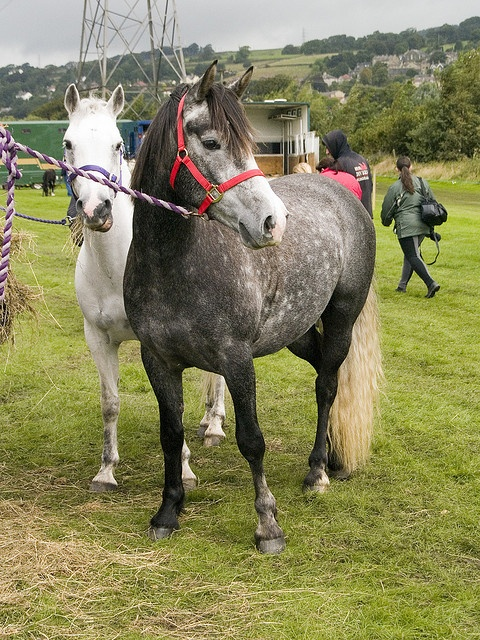
Two horses in a field covered with grass
Two horses standing in the grass and tied to something.
A white and a spotted horse on a field of grass.
a couple of horse that are standing in a field
Two horses tied up in a field